Lefkara lace

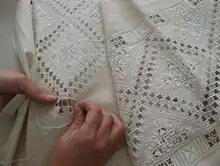
Lefkara lace or Lefkaritiko

Lefkaritika or Lefkara Lace is a handmade lace from Pano Lefkara Cyprus. Notable characteristics are the hemstitch, satin stitch fillings, needlepoint edgings, white, brown, ecru colours and geometric intricate patterns. in 2009, this traditional craft of lace-making was inscribed on the Representative List of the Intangible Cultural Heritage.